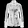
Label: Coat